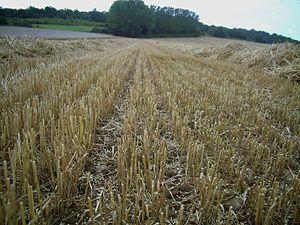
En agriculture, le chaume, autrefois appelé « éteule », est un résidu de culture constitué par la partie des tiges de céréales qui reste sur le sol après la moisson. Le reste de la tige constitue la paille, généralement enlevée du champ, mais qui peut aussi y être laissée, éventuellement hachée. La hauteur du chaume, et par conséquent la proportion de chaume et de paille, dépend du réglage en hauteur de la barre de coupe de la moissonneuse-batteuse.